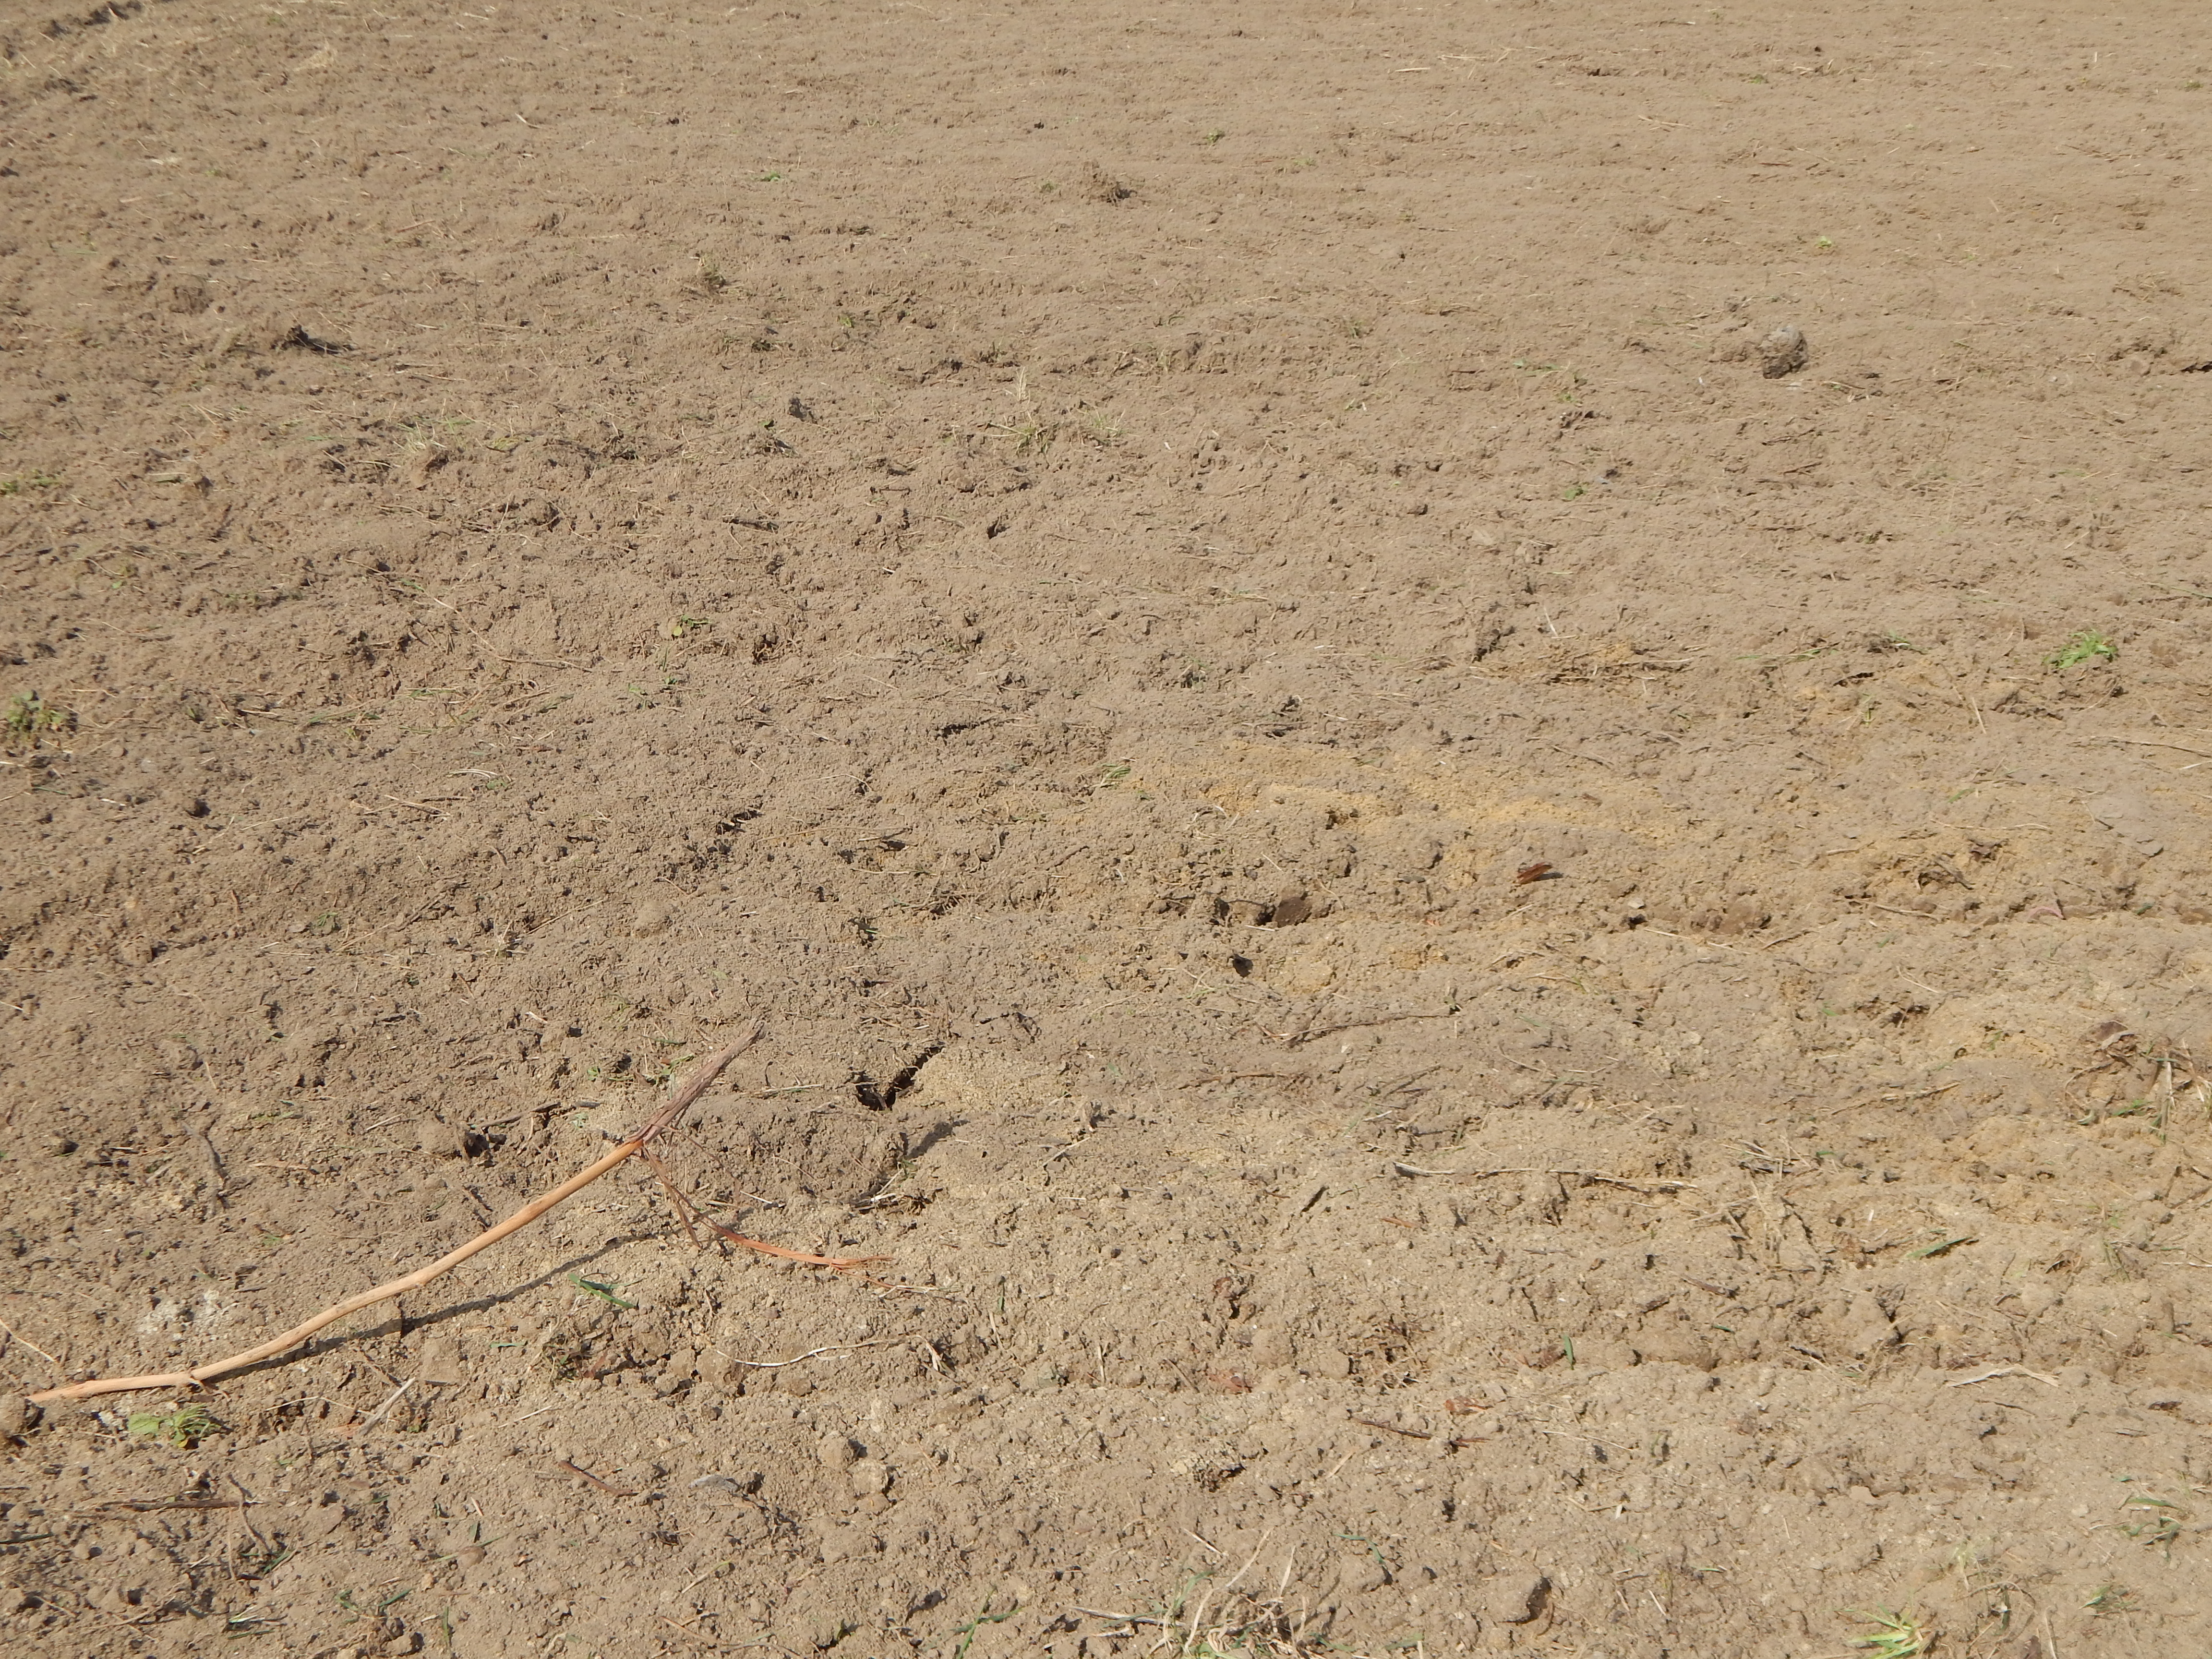
field, plowed, soil, crops, arable, earth, plow, agriculture, background, texture, farming, nature, rural, brown, spring, fields, pattern, land, crop, sowing, countryside, green, farm, agronomy, ecosystem, sand, grass, ecoregion, drought, grass family, steppe, shrubland